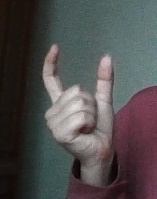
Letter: nun